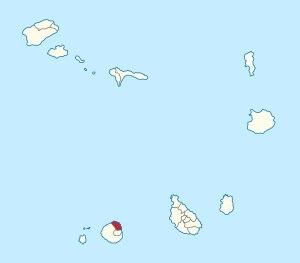
Mosteiros est une localité côtière du Cap-Vert située au nord de Fogo, dans la municipalité de Mosteiros, dans une région plus humide et plus verdoyante que le reste de l'île grâce aux alizés. Par sa production agricole, c'est le « grenier », voire le « jardin » de l'île. Mosteiros constitue le deuxième centre urbain de Fogo après São Filipe, dont elle est distante d'environ 35 km par la route du nord.